Silvery lutung

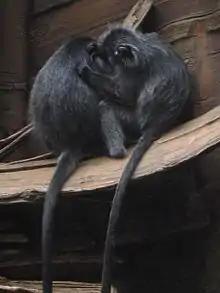
Silvery lutungs grooming

Silvery lutungs are diurnal, and travel in groups of around 9-40 individuals with one adult male and many adult females communally caring for infants. They rarely leave the trees, which provide them protection from ground-dwelling predators, and rapidly flee if threatened. Each group occupies a home range of , although these may overlap with those of neighbouring groups. During the day, individuals may travel up to through the forest, with some forming all-female subgroups that separate from the group containing the male. The entire group shelters in a single tree at night.